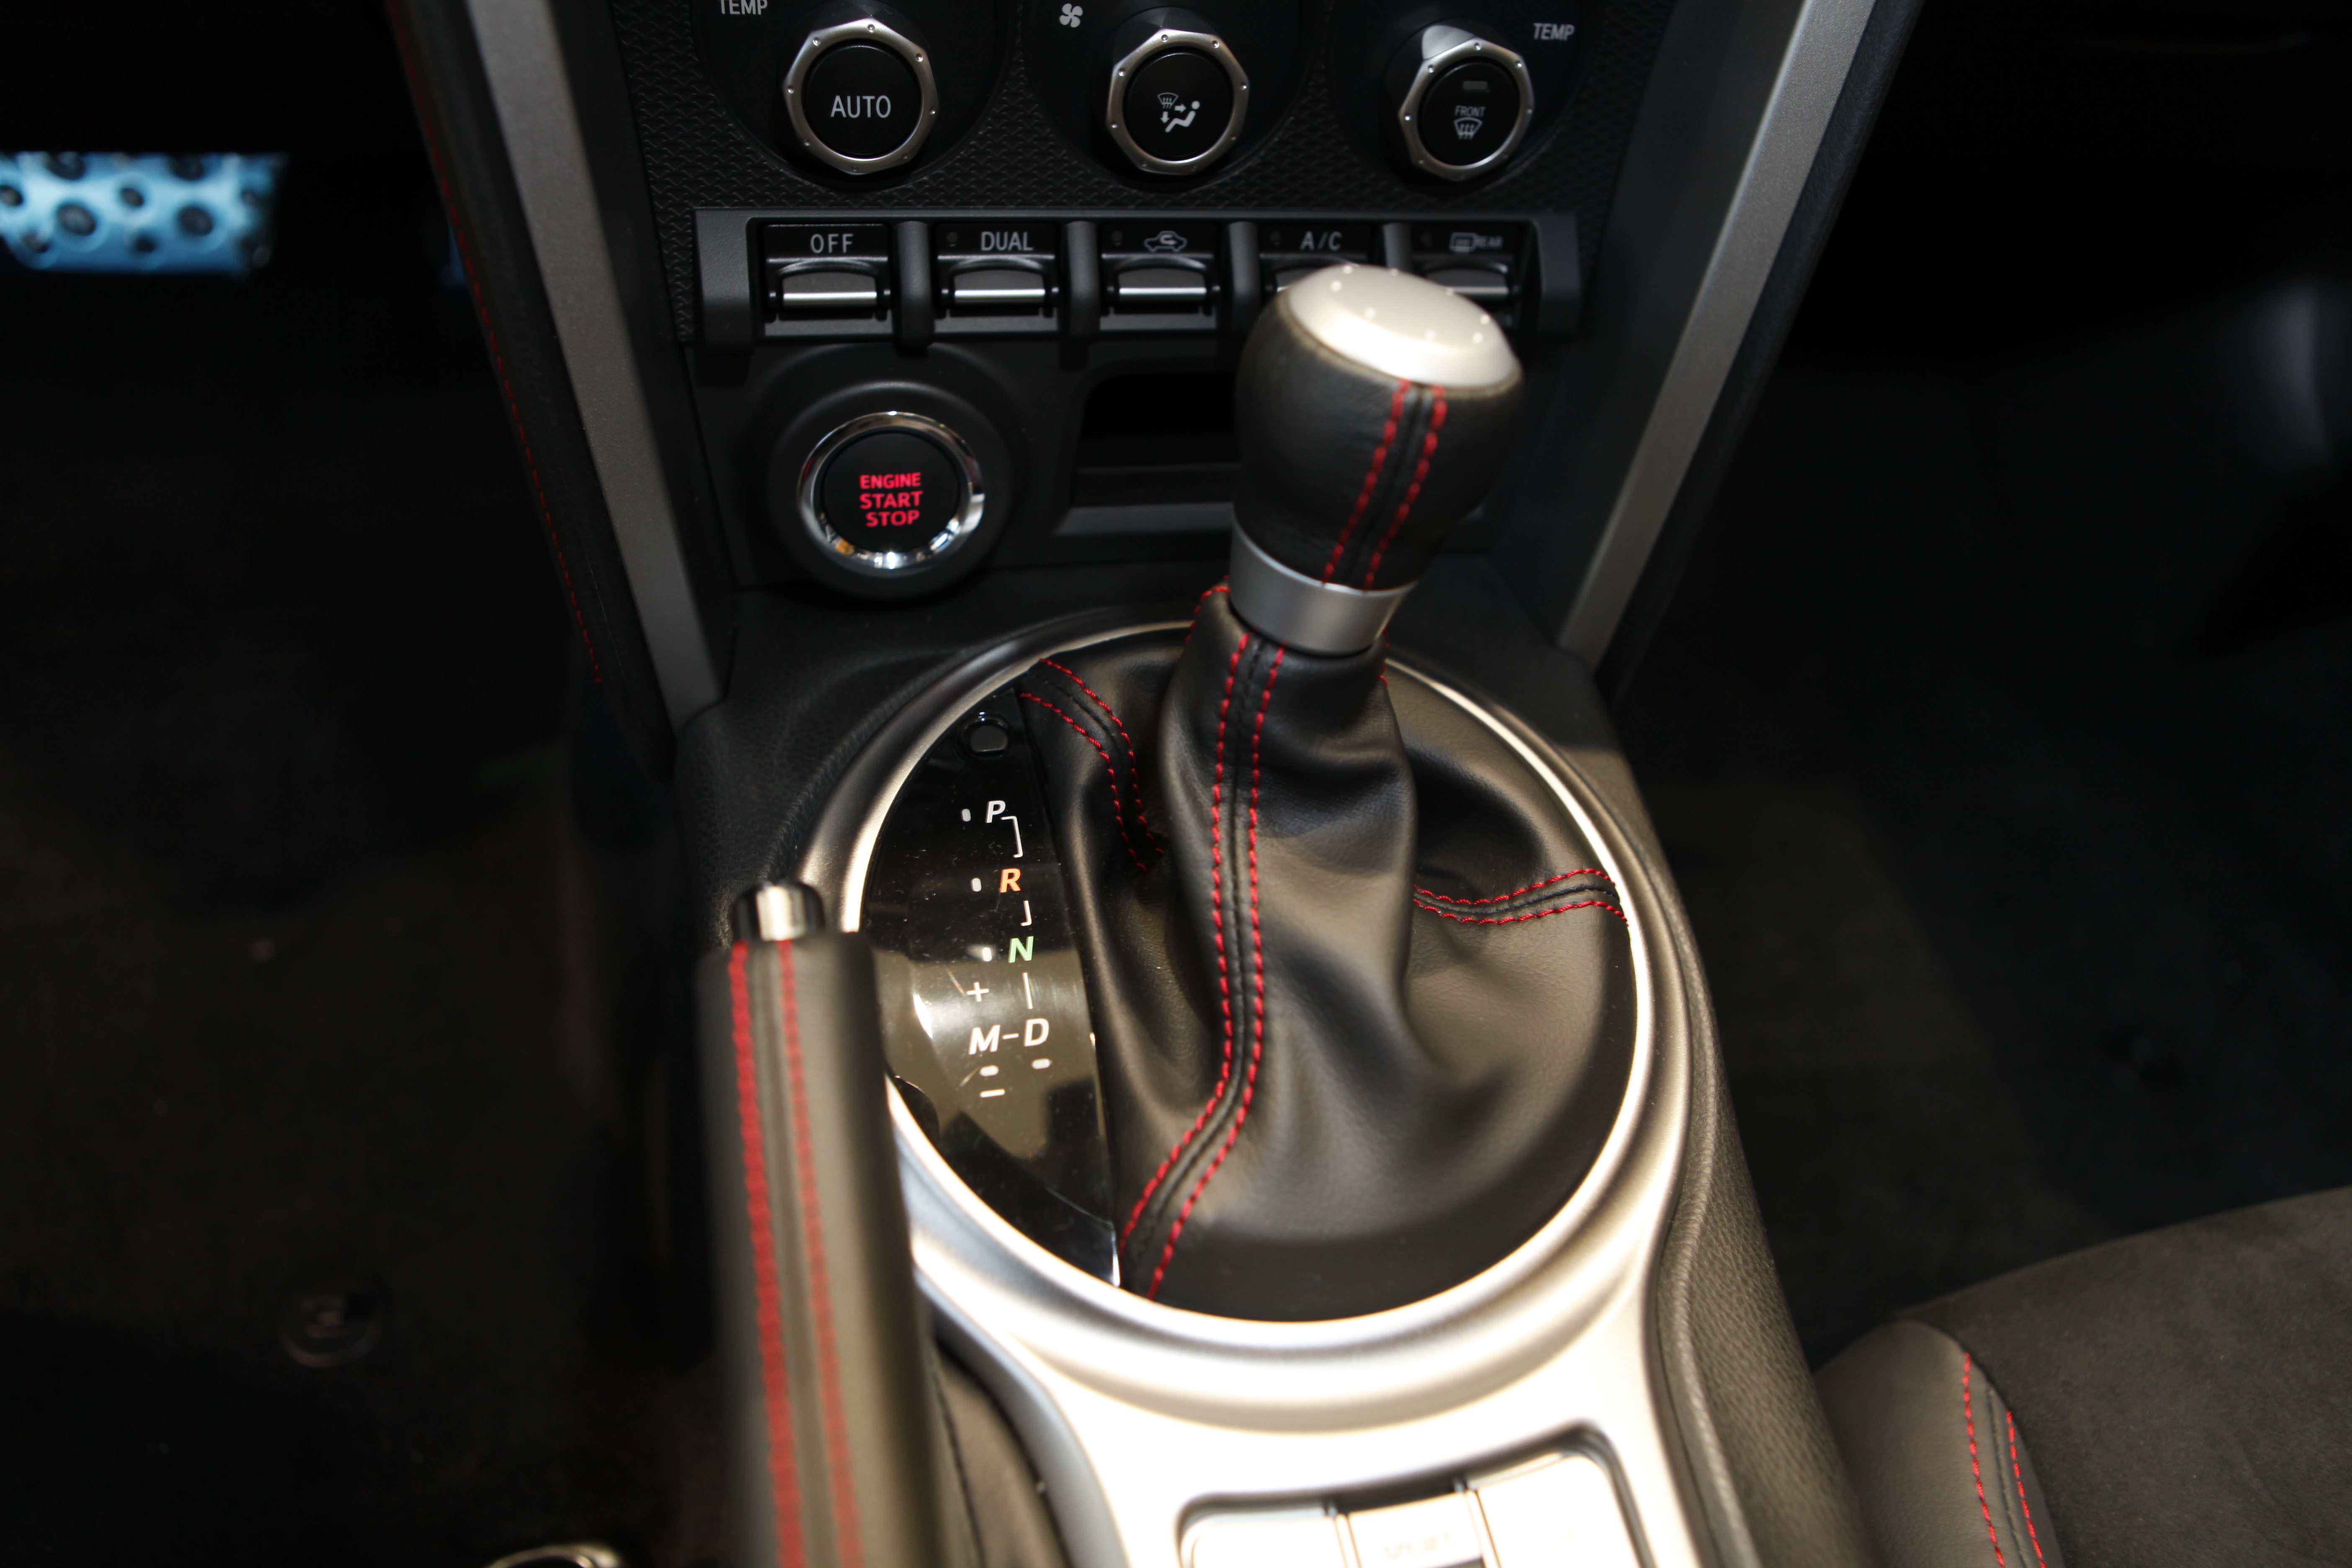
car, wheel, vehicle, gear, steering wheel, sports car, supercar, toyota, shift, 86, land vehicle, automobile make, automotive exterior, compact car, family car, executive car, gear rods